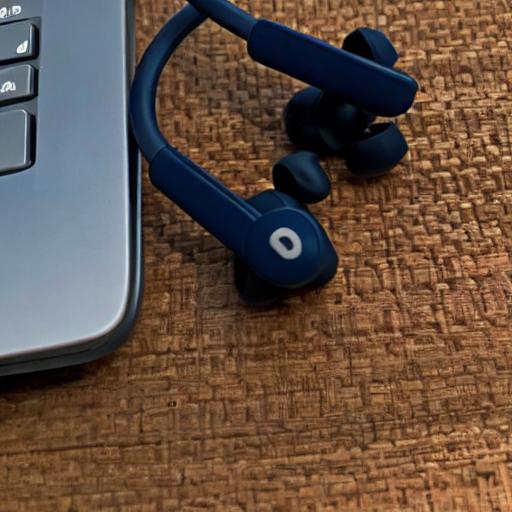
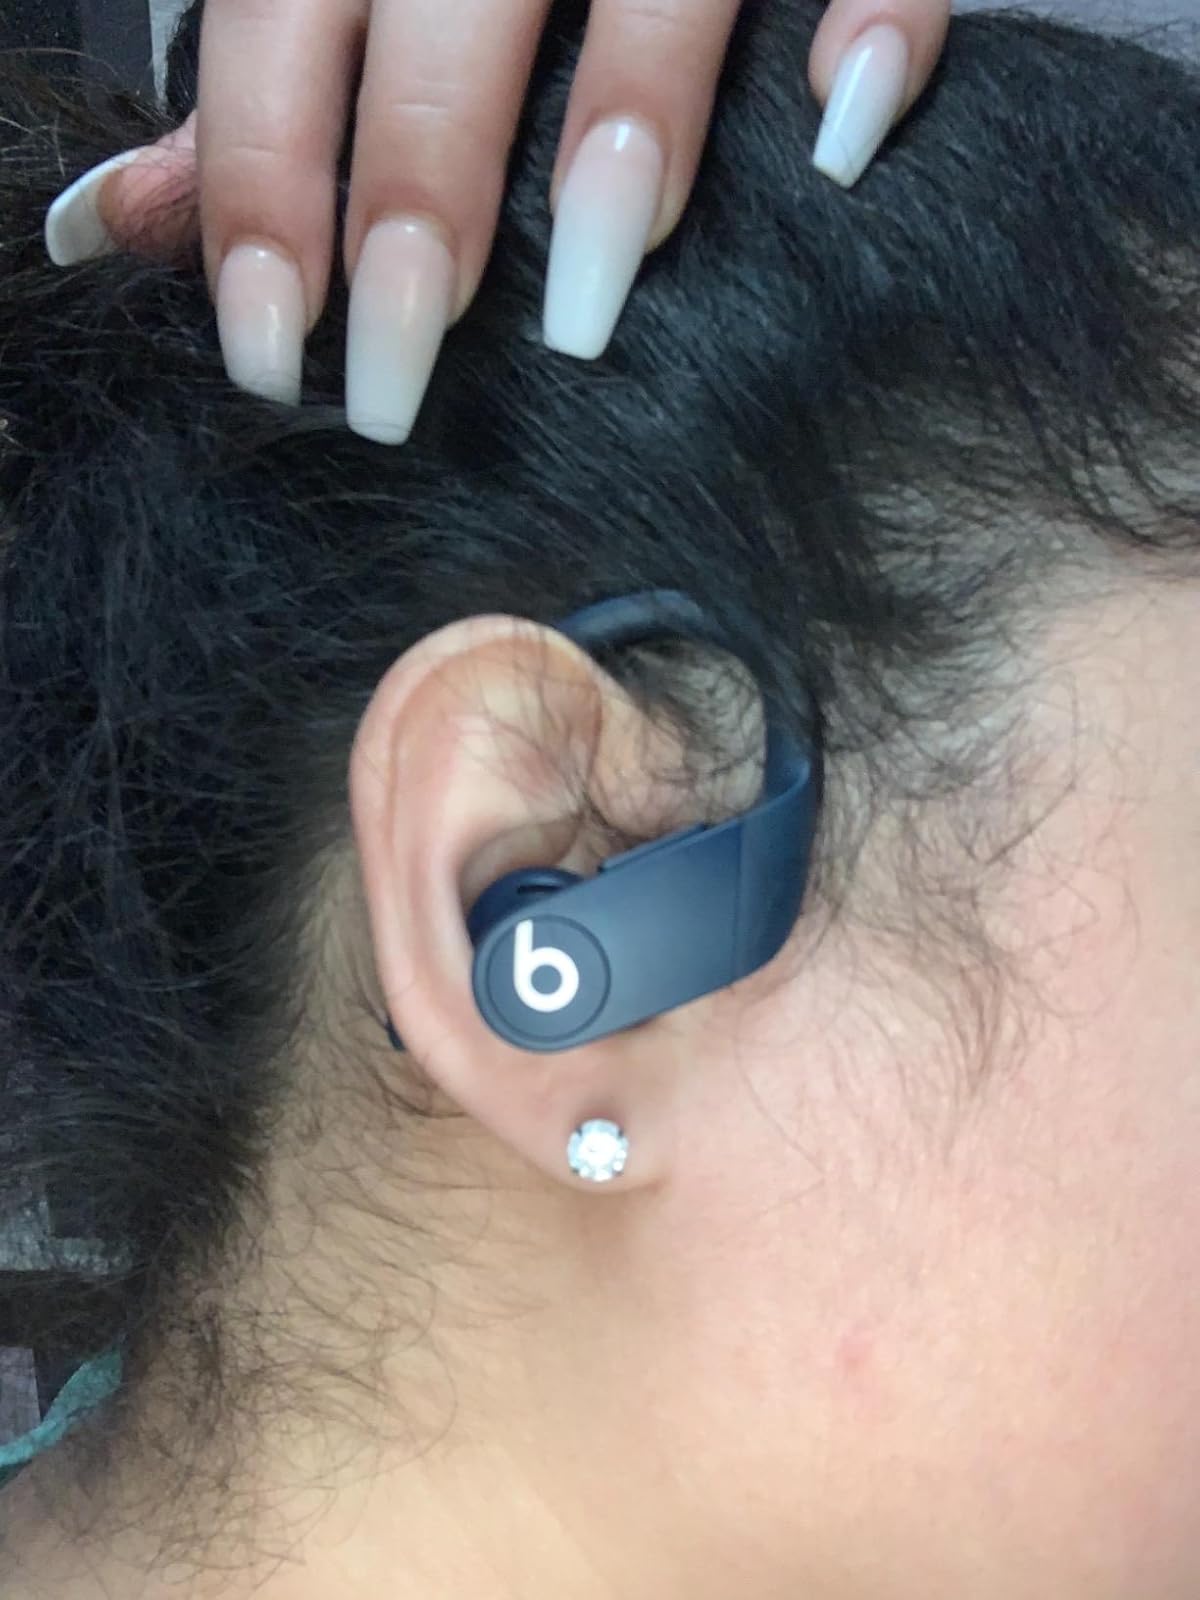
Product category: earbuds
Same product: no